Madagascar hissing cockroach

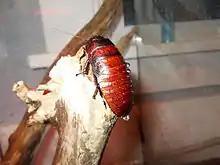

In September 2006, amusement park Six Flags Great America announced that it would be granting unlimited line-jumping privileges (for all rides) to anyone who could eat a live Madagascar hissing cockroach, as part of a Halloween-themed promotion for their annual FrightFest. Furthermore, if a contestant managed to beat the previous world record (eating 36 cockroaches in 1 minute), they would receive season passes, for four people, for the 2007 season. Despite any protein or additional nutrients, cockroaches contain a mild neurotoxin that numbs the mouth and makes it difficult to swallow. The promotion ended on October 29, 2006.